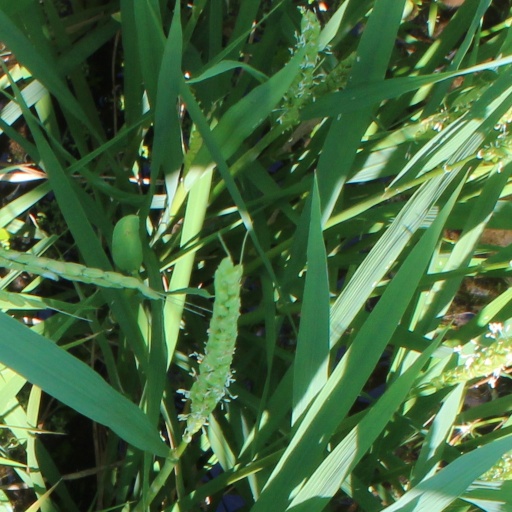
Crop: rice